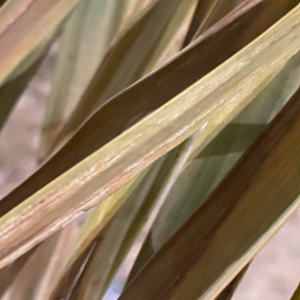
Label: Leaf Spots